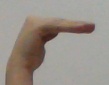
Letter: haa